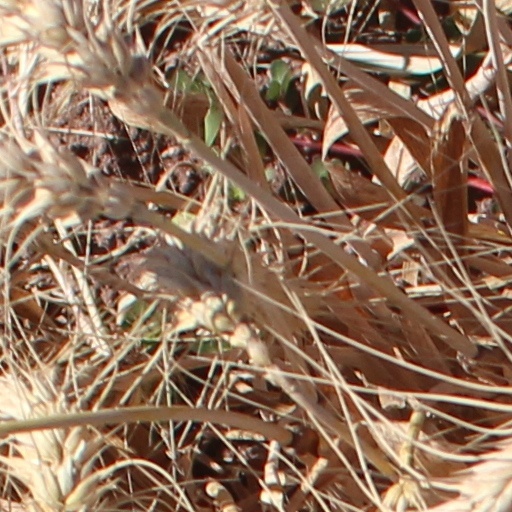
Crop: wheat